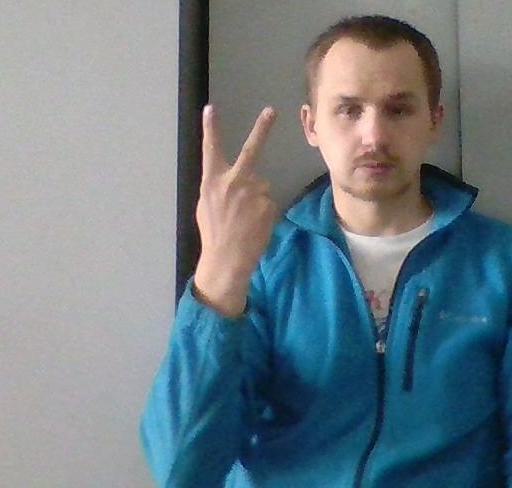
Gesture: peace_inverted